Graham Rahal

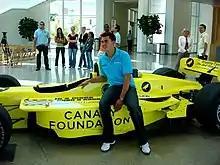
Rahal posing with the Canary Foundation show car for the 2007 San Jose Grand Prix

On March 27 news reports from the previous summer were confirmed when he was announced as the second driver for Newman/Haas/Lanigan Racing in the Champ Car World Series and drove the No. 2 Panoz DP01 sponsored by MEDI|ZONE alongside his teammate, three-time series champion Sébastien Bourdais. On April 8 in his debut in the Champ Car World Series at the Vegas Grand Prix, Rahal hit the wall on the front stretch on the first lap and retired from the race. On April 15 at the Toyota Grand Prix of Long Beach he finished his first Champ Car race, ending up 8th. On April 22, in just his 3rd Champ Car race, he became the youngest ever podium finisher in Champ Car history after finishing 2nd in Houston. Rahal completed his rookie season in 5th place in series points with four podium finishes but without a race win.